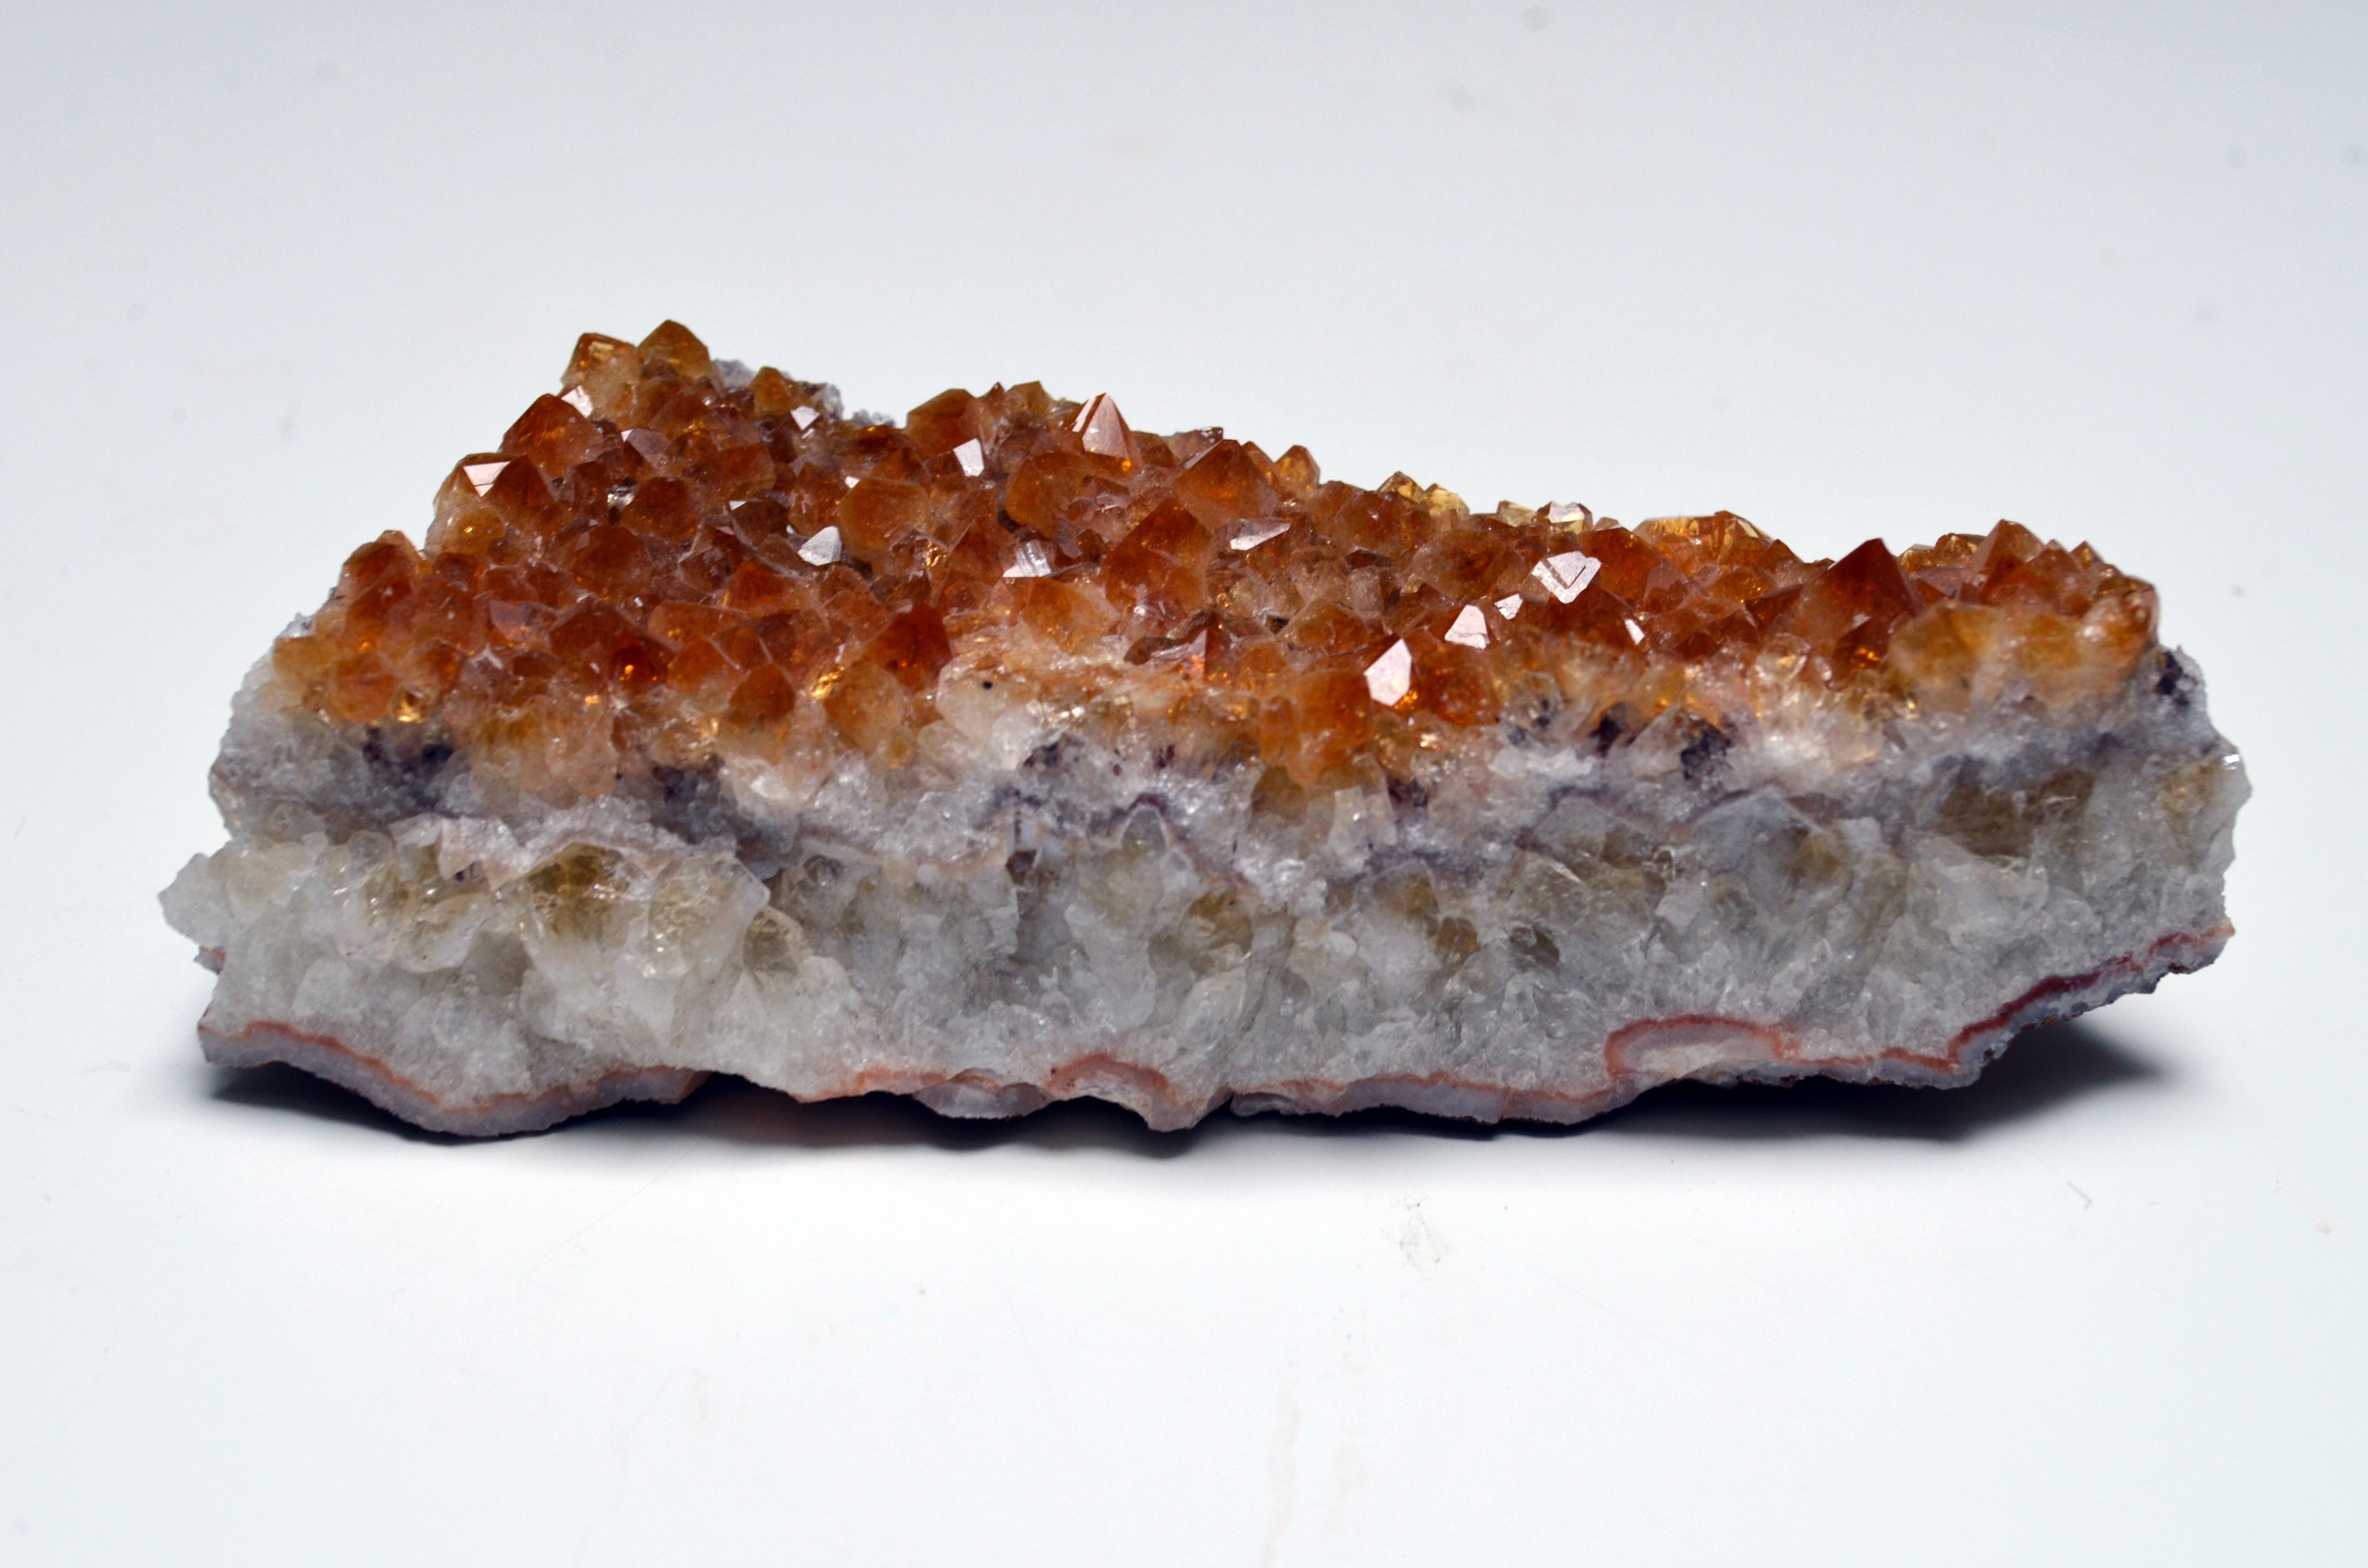
stone, dish, food, produce, dessert, meat, cuisine, cluster, crystal, mineral, citrine